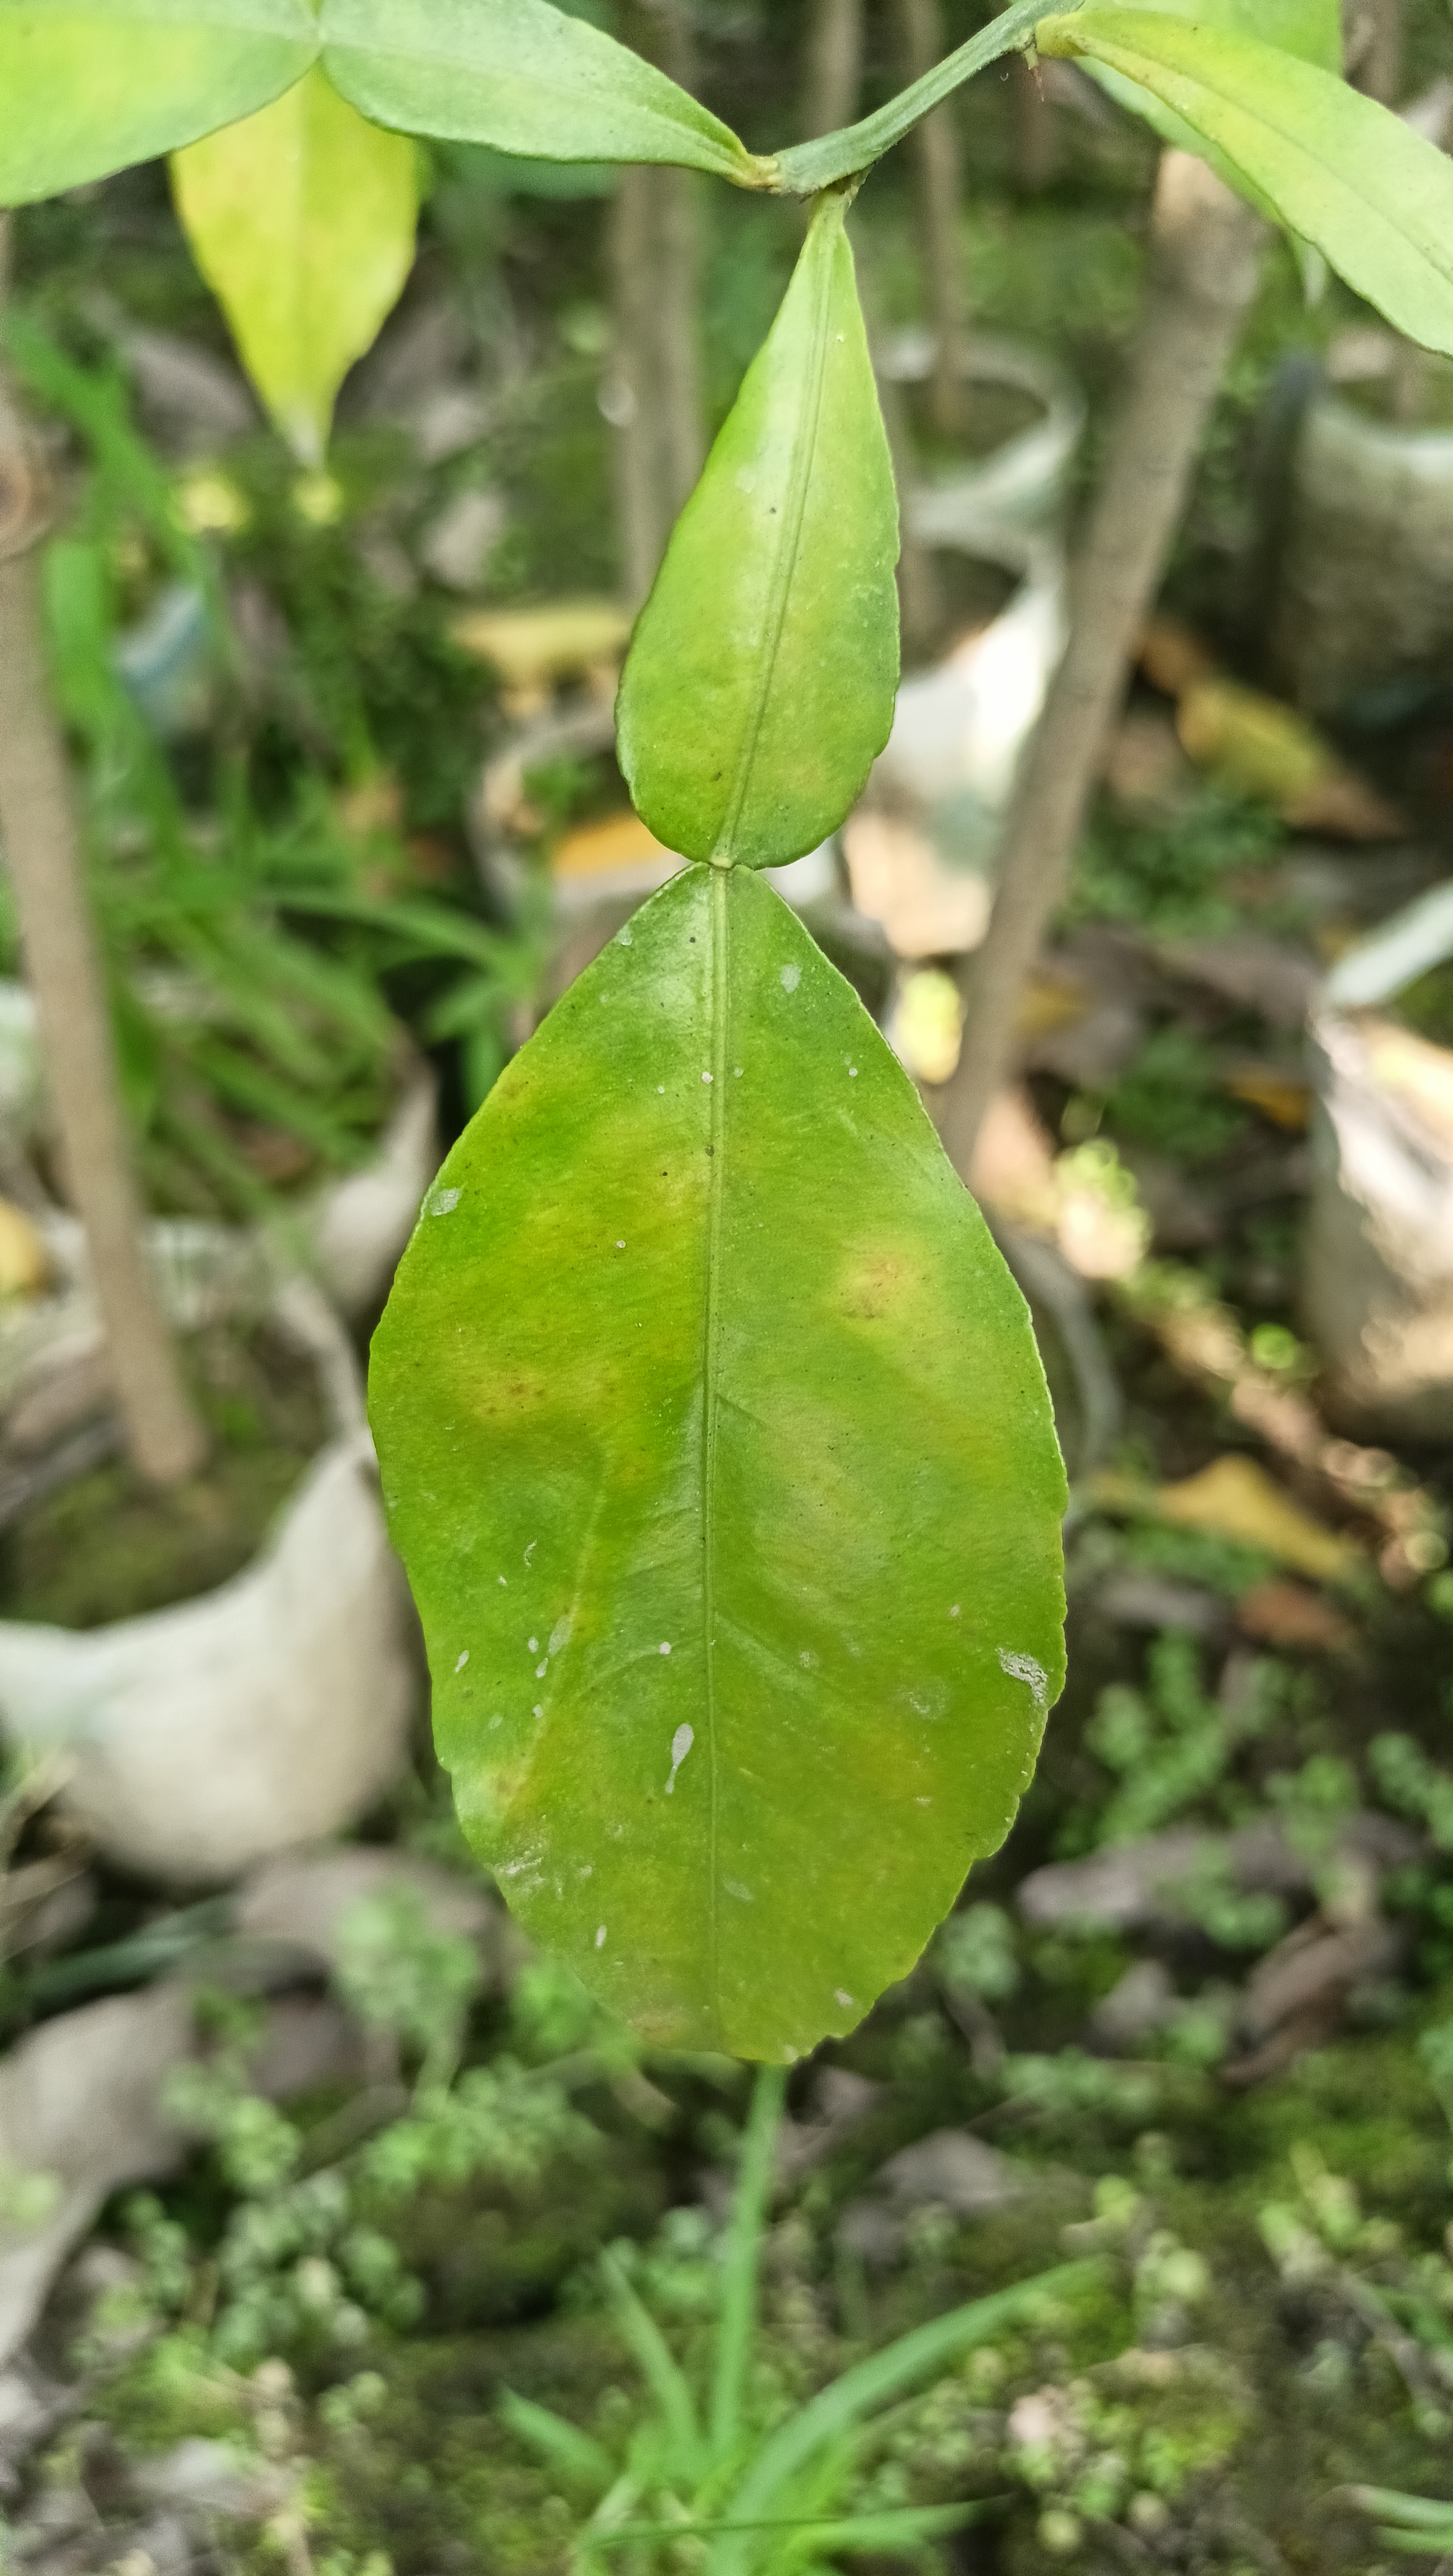
Mandarin leaf variety: Nagpuri